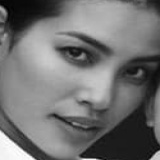
hoa hậu Phạm Hương